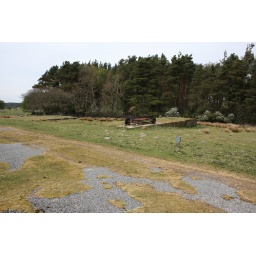
Trailer chassie on unit base and tarmac road under grass